Eareckson Air Station

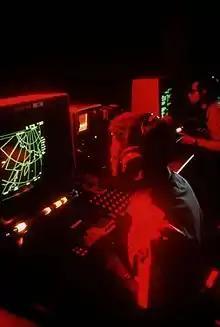
Displays for the COBRA DANE system, 1977

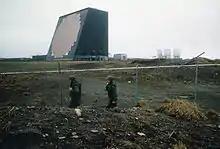
Security policemen patrol the area around the Cobra Dane radar in 1984. (Older AN/FPS-17 radar antennae appear in the background)

In 1958, the Air Force resumed operations on Shemya in support of various Air Force and Army strategic intelligence collection activities.